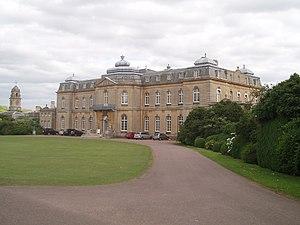
Silsoe, est un village et une paroisse civile britannique du Central Bedfordshire.